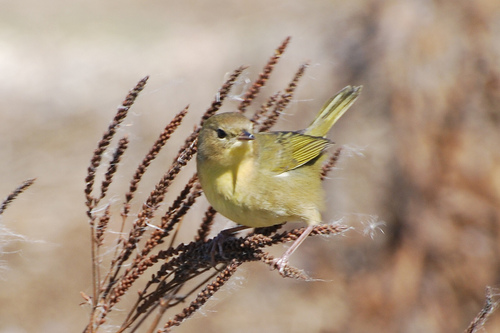
a small yellowish bird with long legs and a short beak.
this little bird is mostly yellow with a bit of green mixed in on its primaries.
this is a small yellow bird with shades of yellow and a small beak.
the bird has a yellow breast and belly and a black eyering.
the bird has a sandy yellow body, with brighter retrices, and light pinkish tarsi.
this small bird contains yellow secondaries, and a light yellow throat and belly.
this small bird has a pale yellow throat and breast, small black bill, and black and yellow wings.
this small bird has black eyes and yellow-greenish feathers
this bird has wings that are grey and has a yellow body
this bird has a yellow crown with a yellow throat and small tan beak.
Species: Palm Warbler